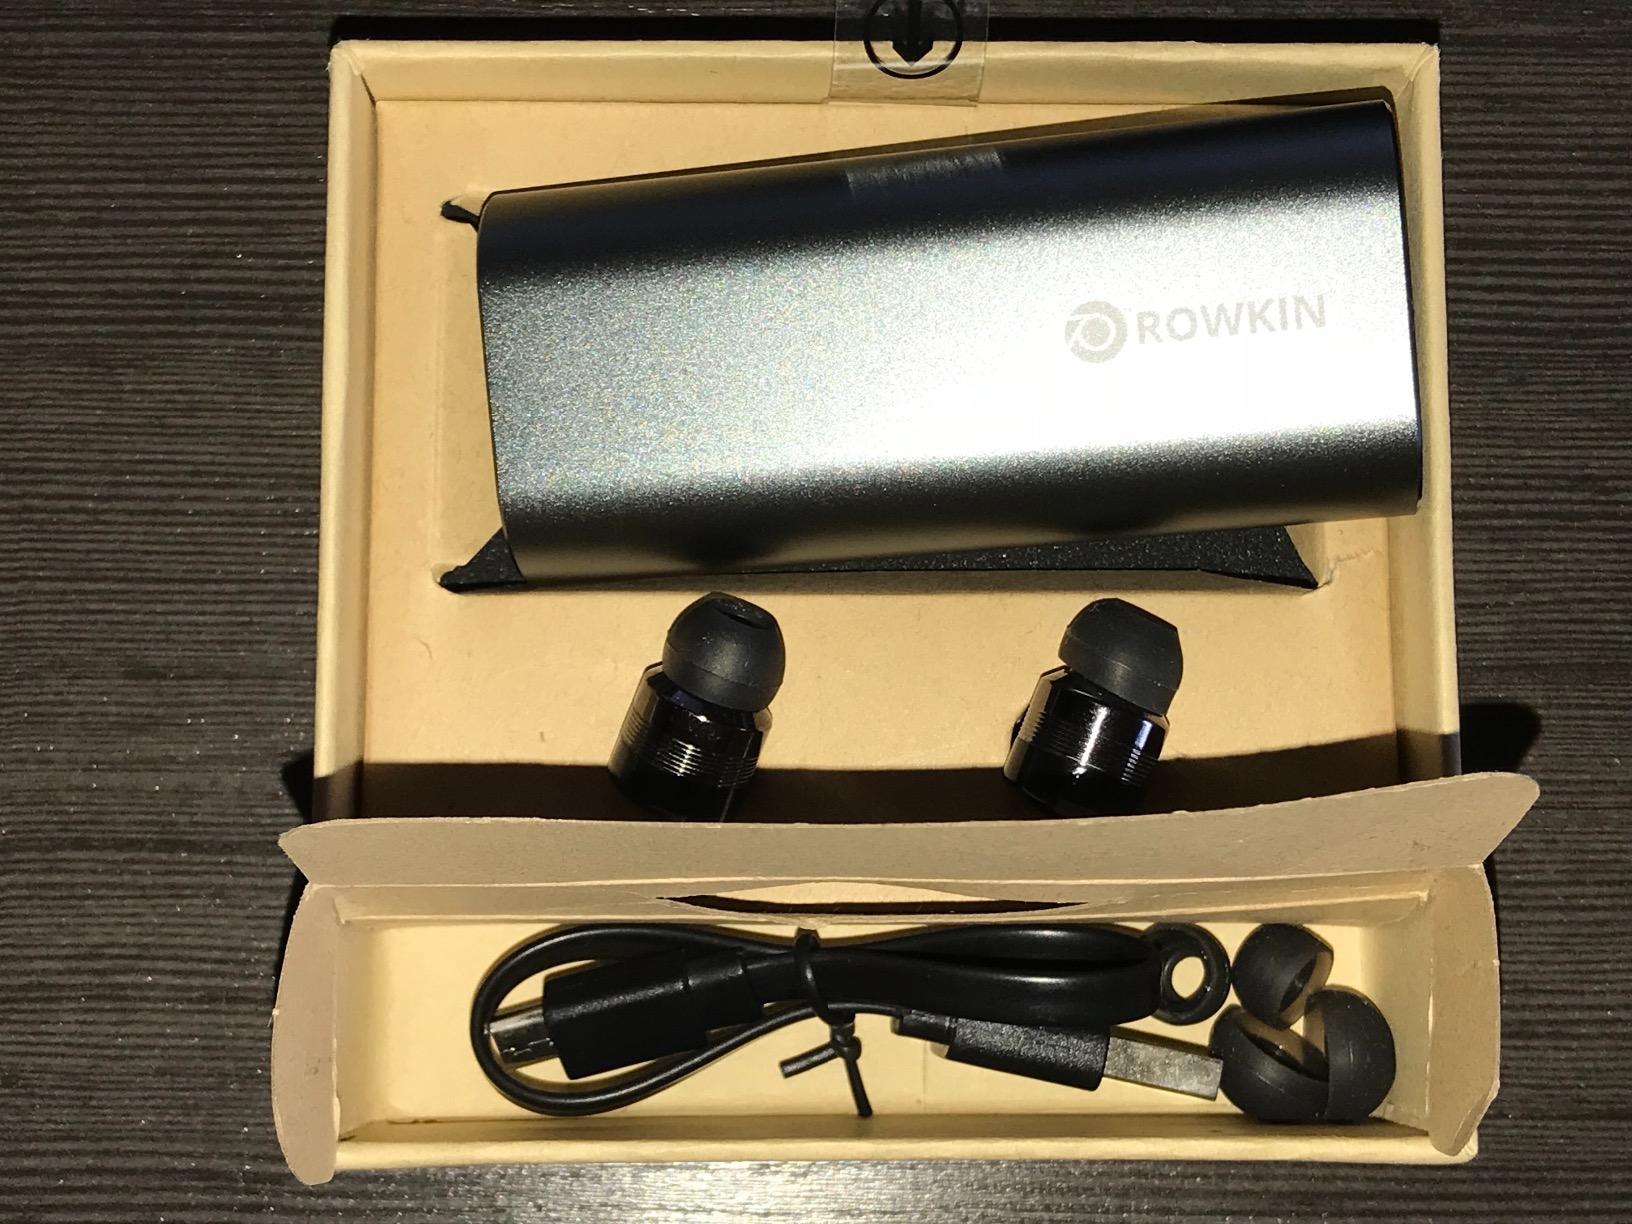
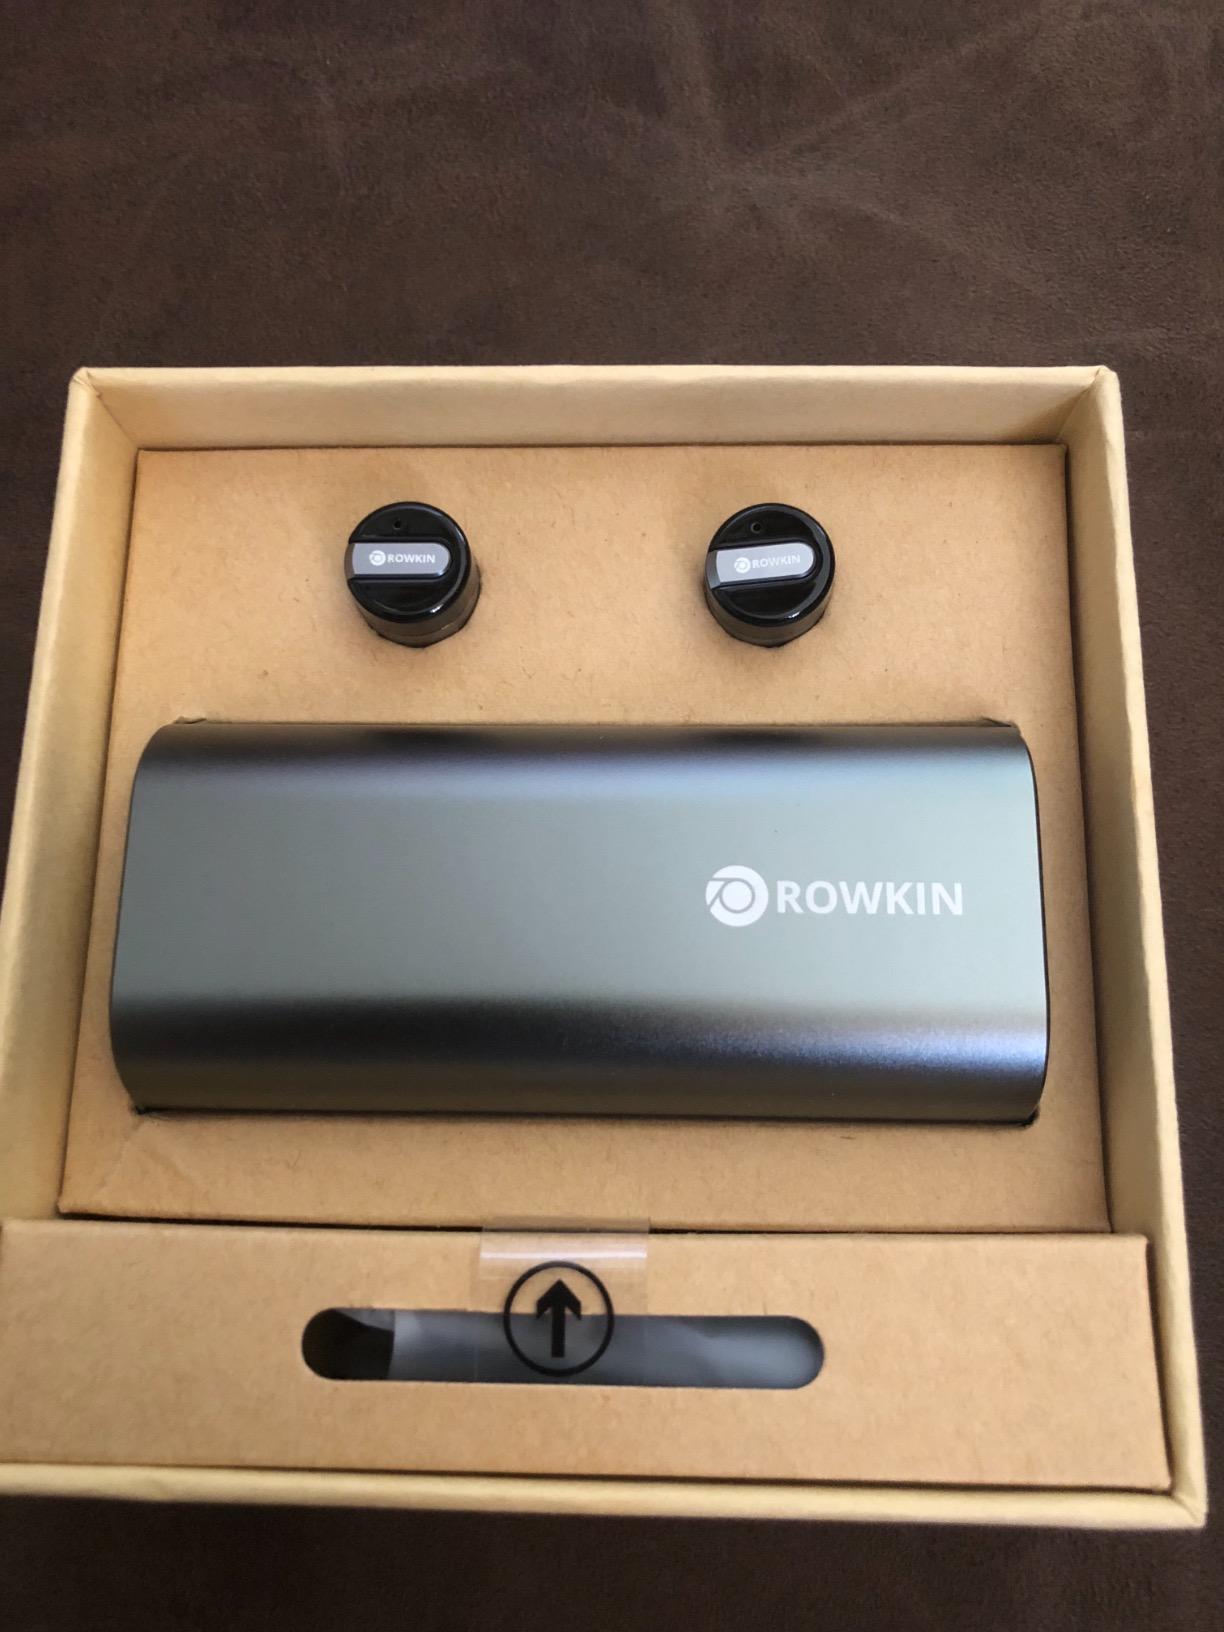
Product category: headphones
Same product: yes